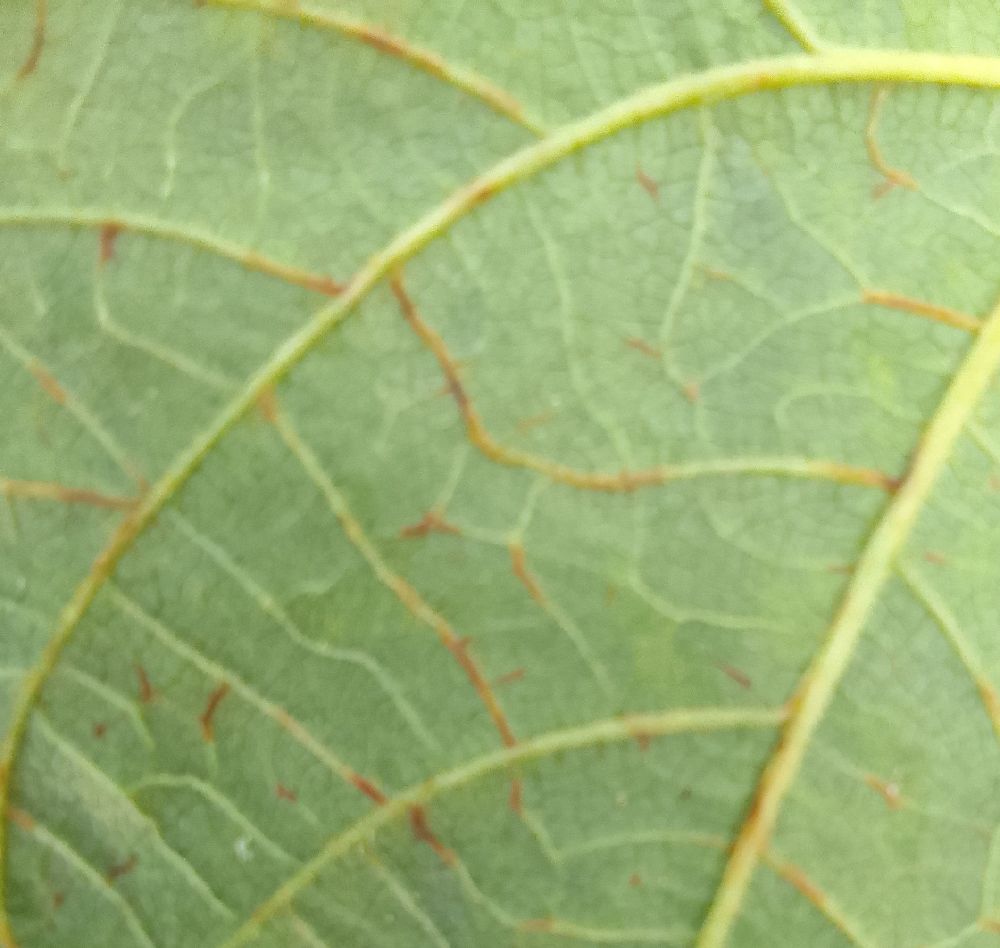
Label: anthracnose